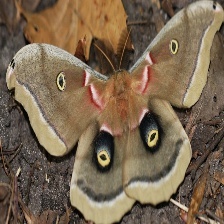
Species: POLYPHEMUS MOTH